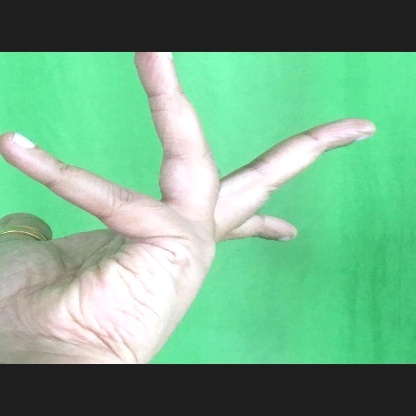
Mudra: Alapadmam